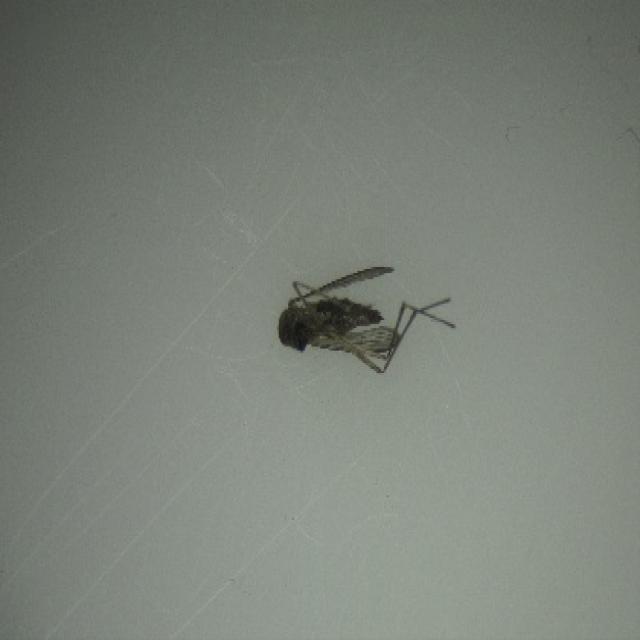
Species: culex_tritaeniorhynchus